Panch Prayag

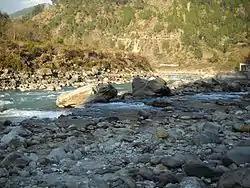
The Nandakini River (foreground) meets the Alaknanda River (background) in Nandprayag, in the Garhwal Himalayas, Uttarakhand, India.

Nand Prayag is the second prayag in the cascade sequence of the confluences where the Nandakini river joins the main Alaknanda River. According to one tale, a noble King Nanda performed Yagnya (fire-sacrifice) and sought blessings of God. Hence, the confluence is named after him. The other version of the legend states that the confluence derives its name from the Yadava king Nanda, the foster-father of god Krishna. According to the legend, Vishnu granted a boon of the birth of a son to Nanda and his wife Yashoda and also the same boon to Devaki, wife of Vasudeva. Placed in a dilemma, since both were his disciples, he ensured that Krishna, an incarnation of Vishnu, was born to Devaki and Vasudeva but was fostered by Yashoda and Nanda. There is temple for Gopal, a form of Krishna, here. The legends also narrate that sage Kanva did penance here and also that wedding of King Dushyanta and Shakuntala took place at this venue.